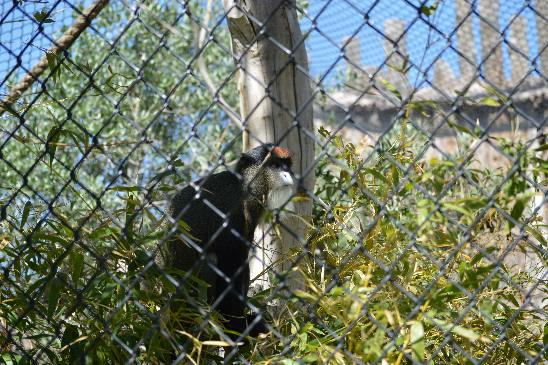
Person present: No